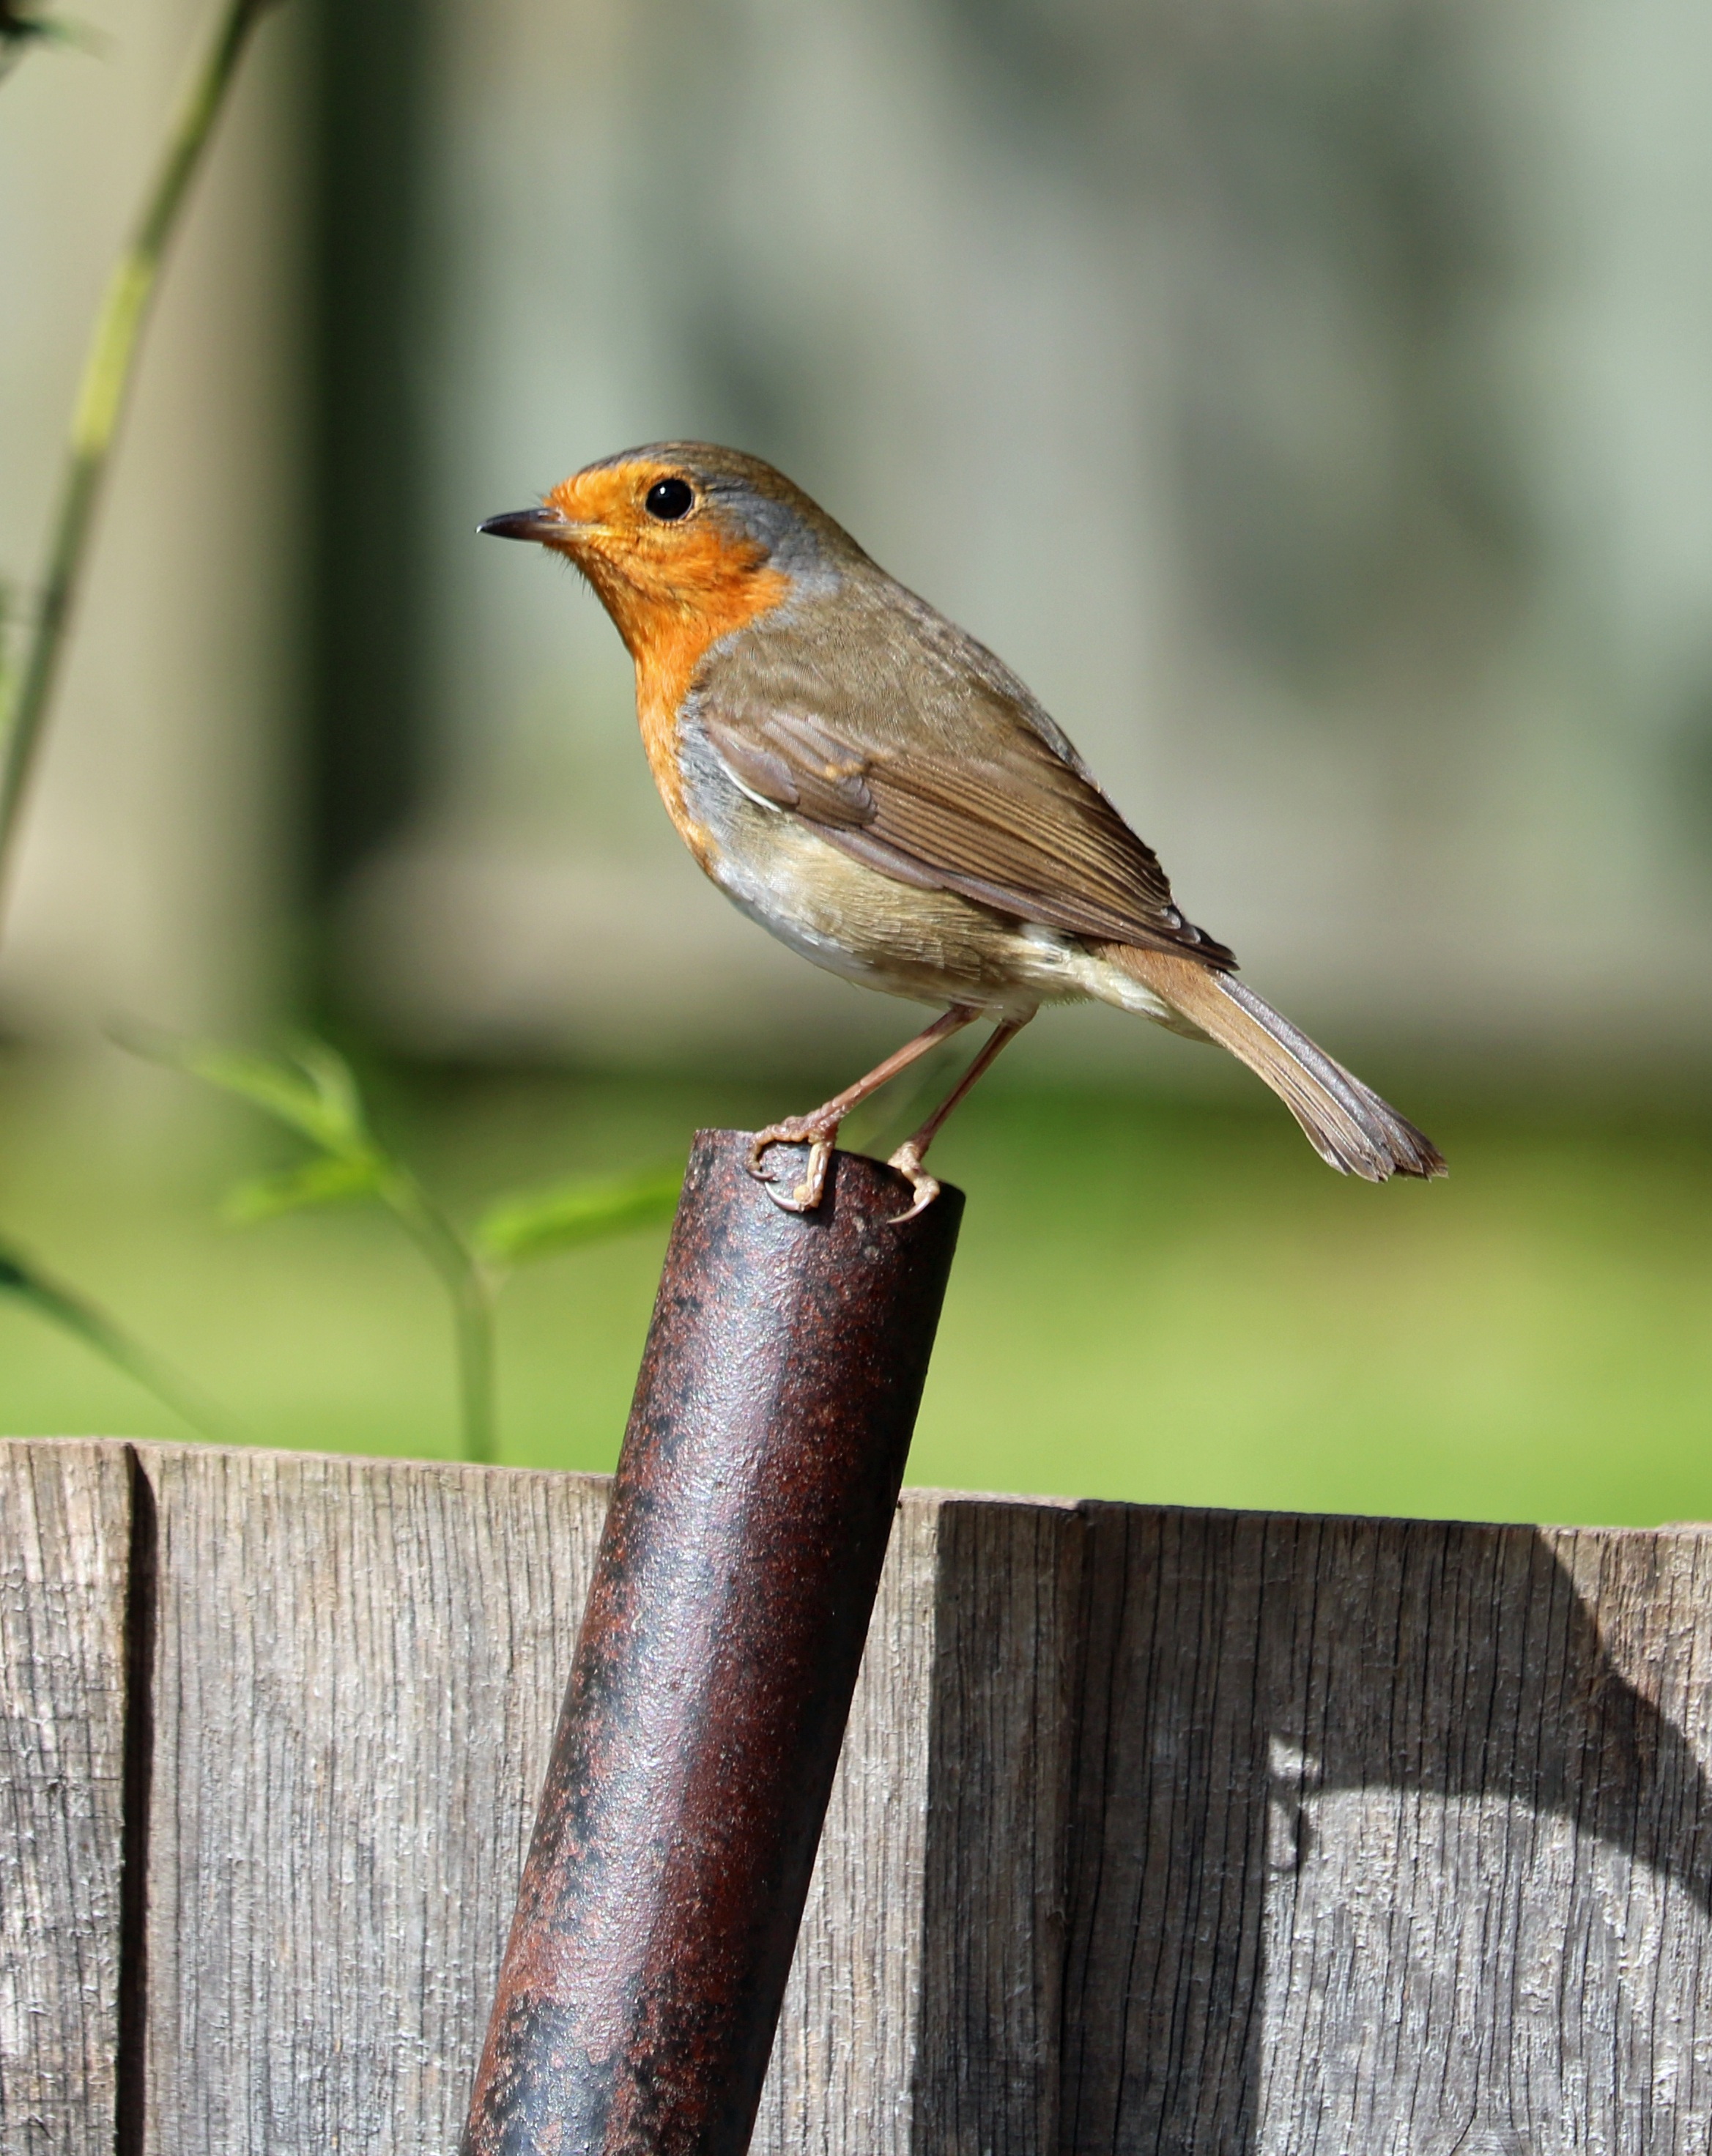
nature, branch, bird, wildlife, red, beak, robin, fauna, vertebrate, finch, perched, brambling, wren, garden bird, redbreast, old world flycatcher, song bird, perching bird, emberizidae, nightingale, european robin